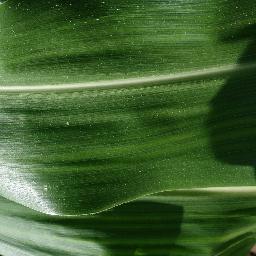
Label: Corn___healthy